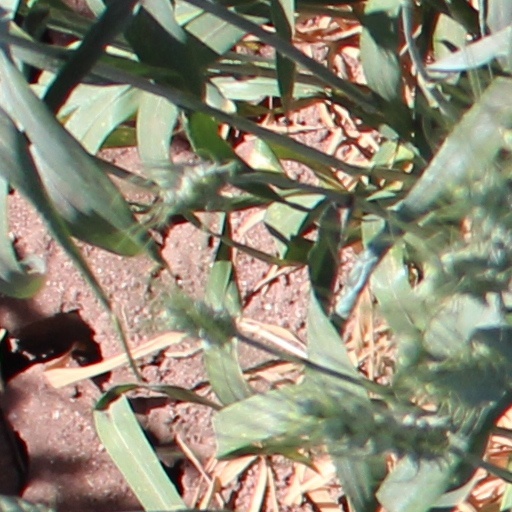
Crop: wheat